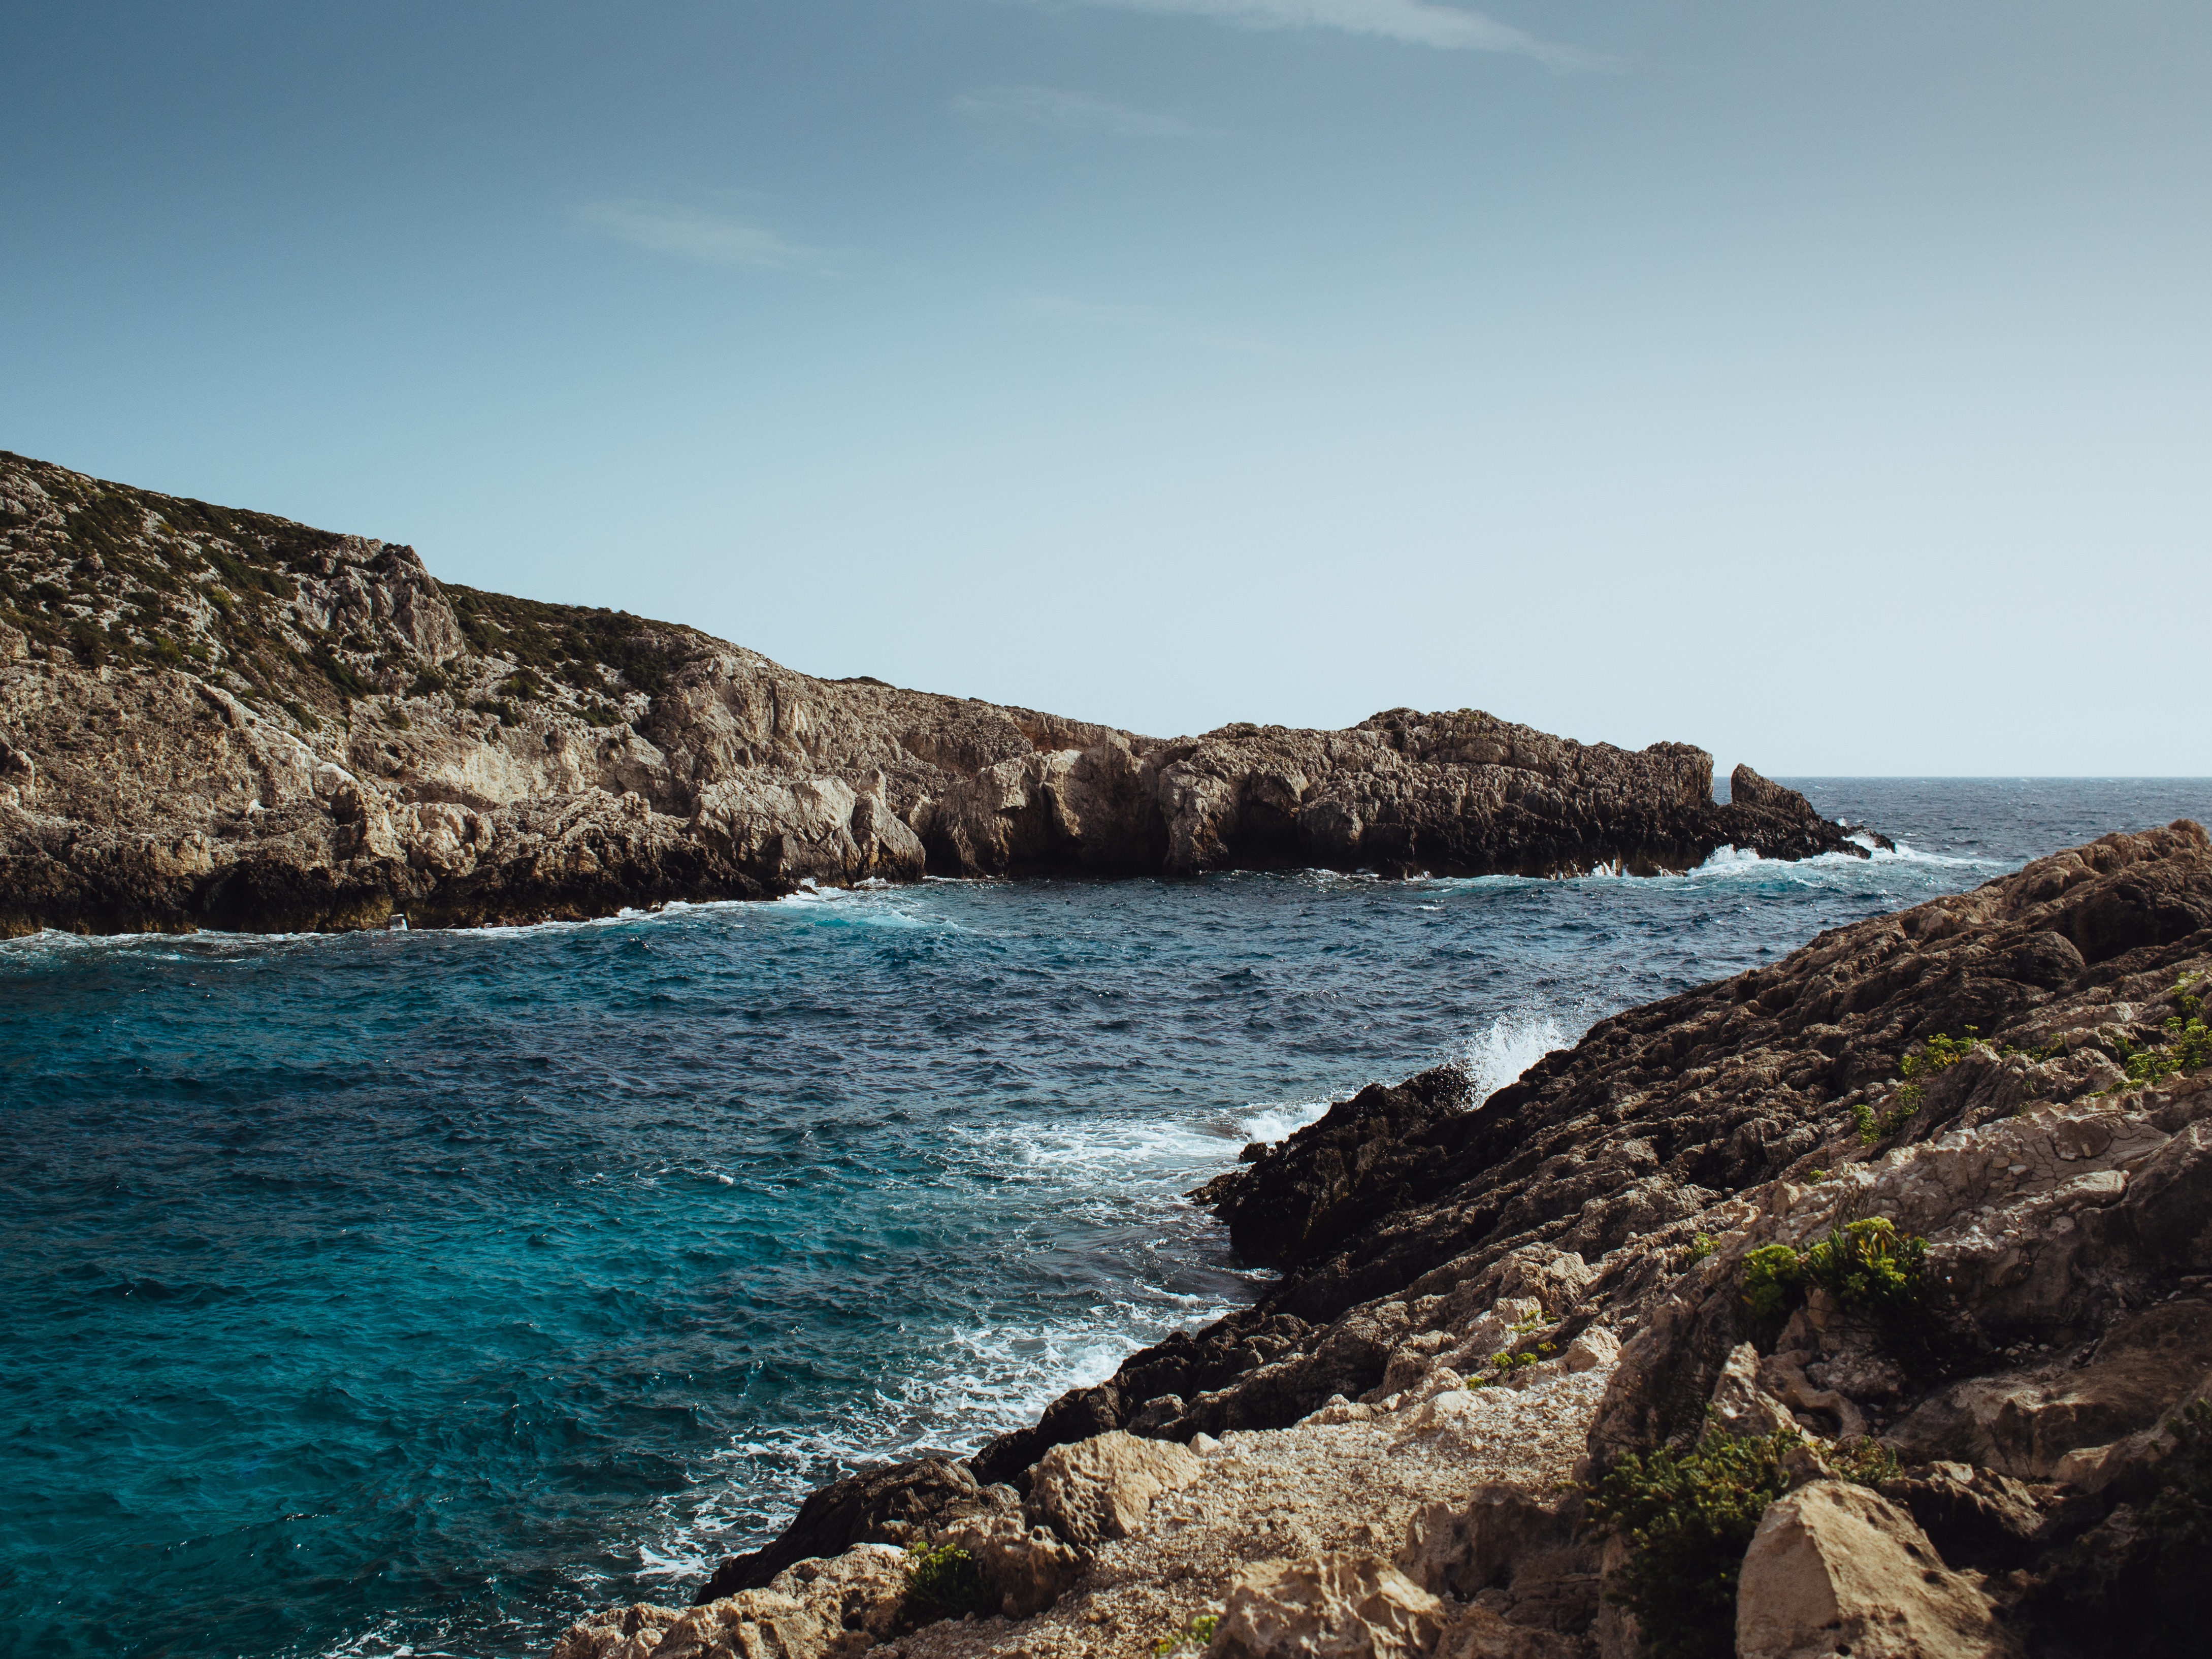
beach, landscape, sea, coast, nature, rock, ocean, horizon, shore, wave, cliff, cove, mediterranean, bay, terrain, material, body of water, headland, cape, islet, landform